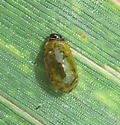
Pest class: cereal_leaf_beetle